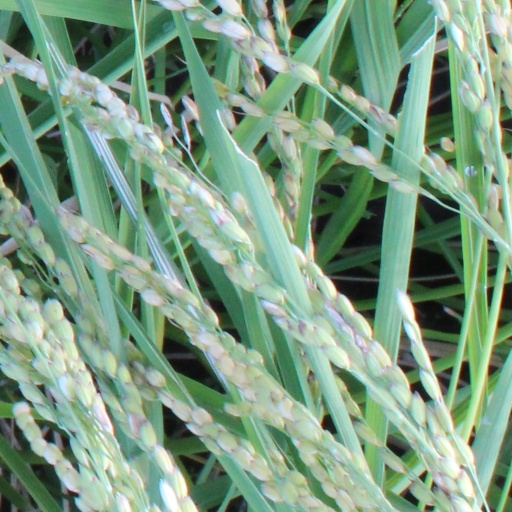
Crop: rice